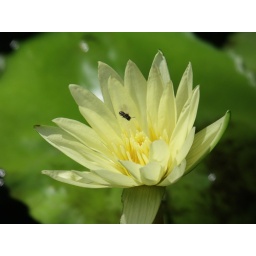
flying wasp above water lily